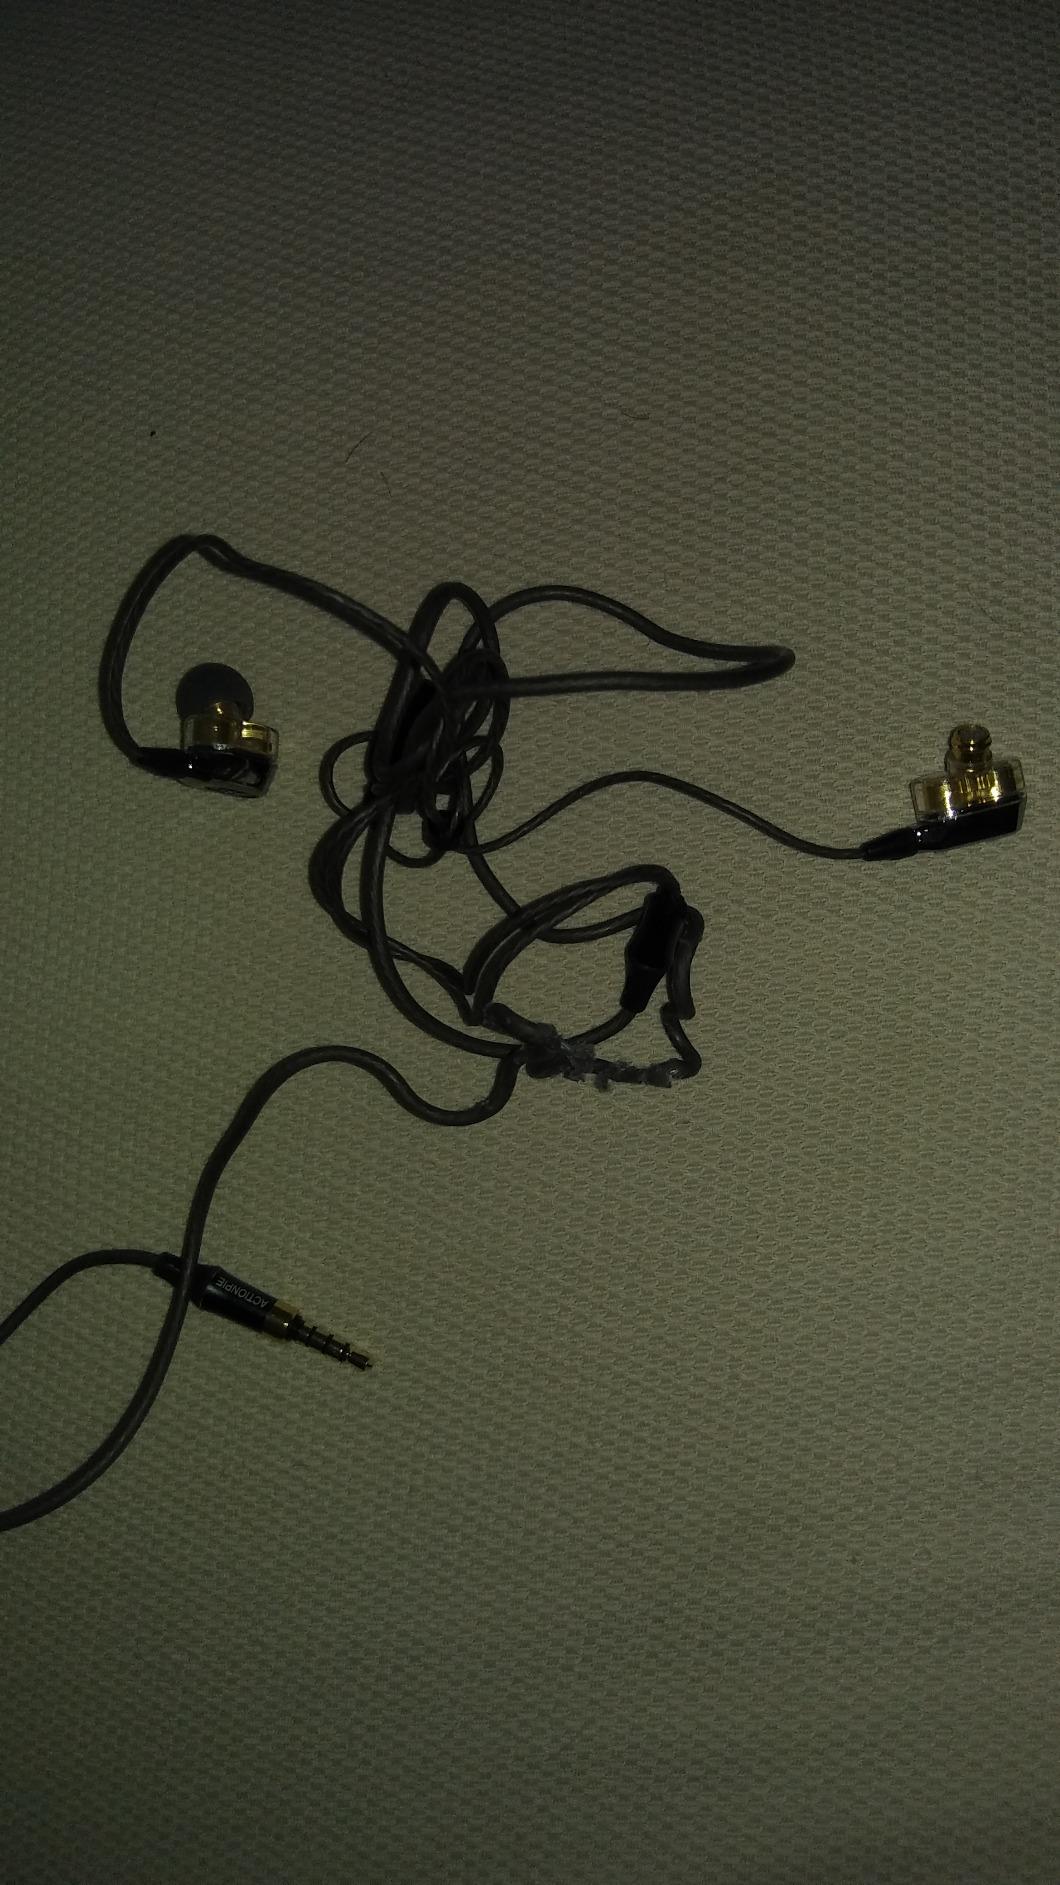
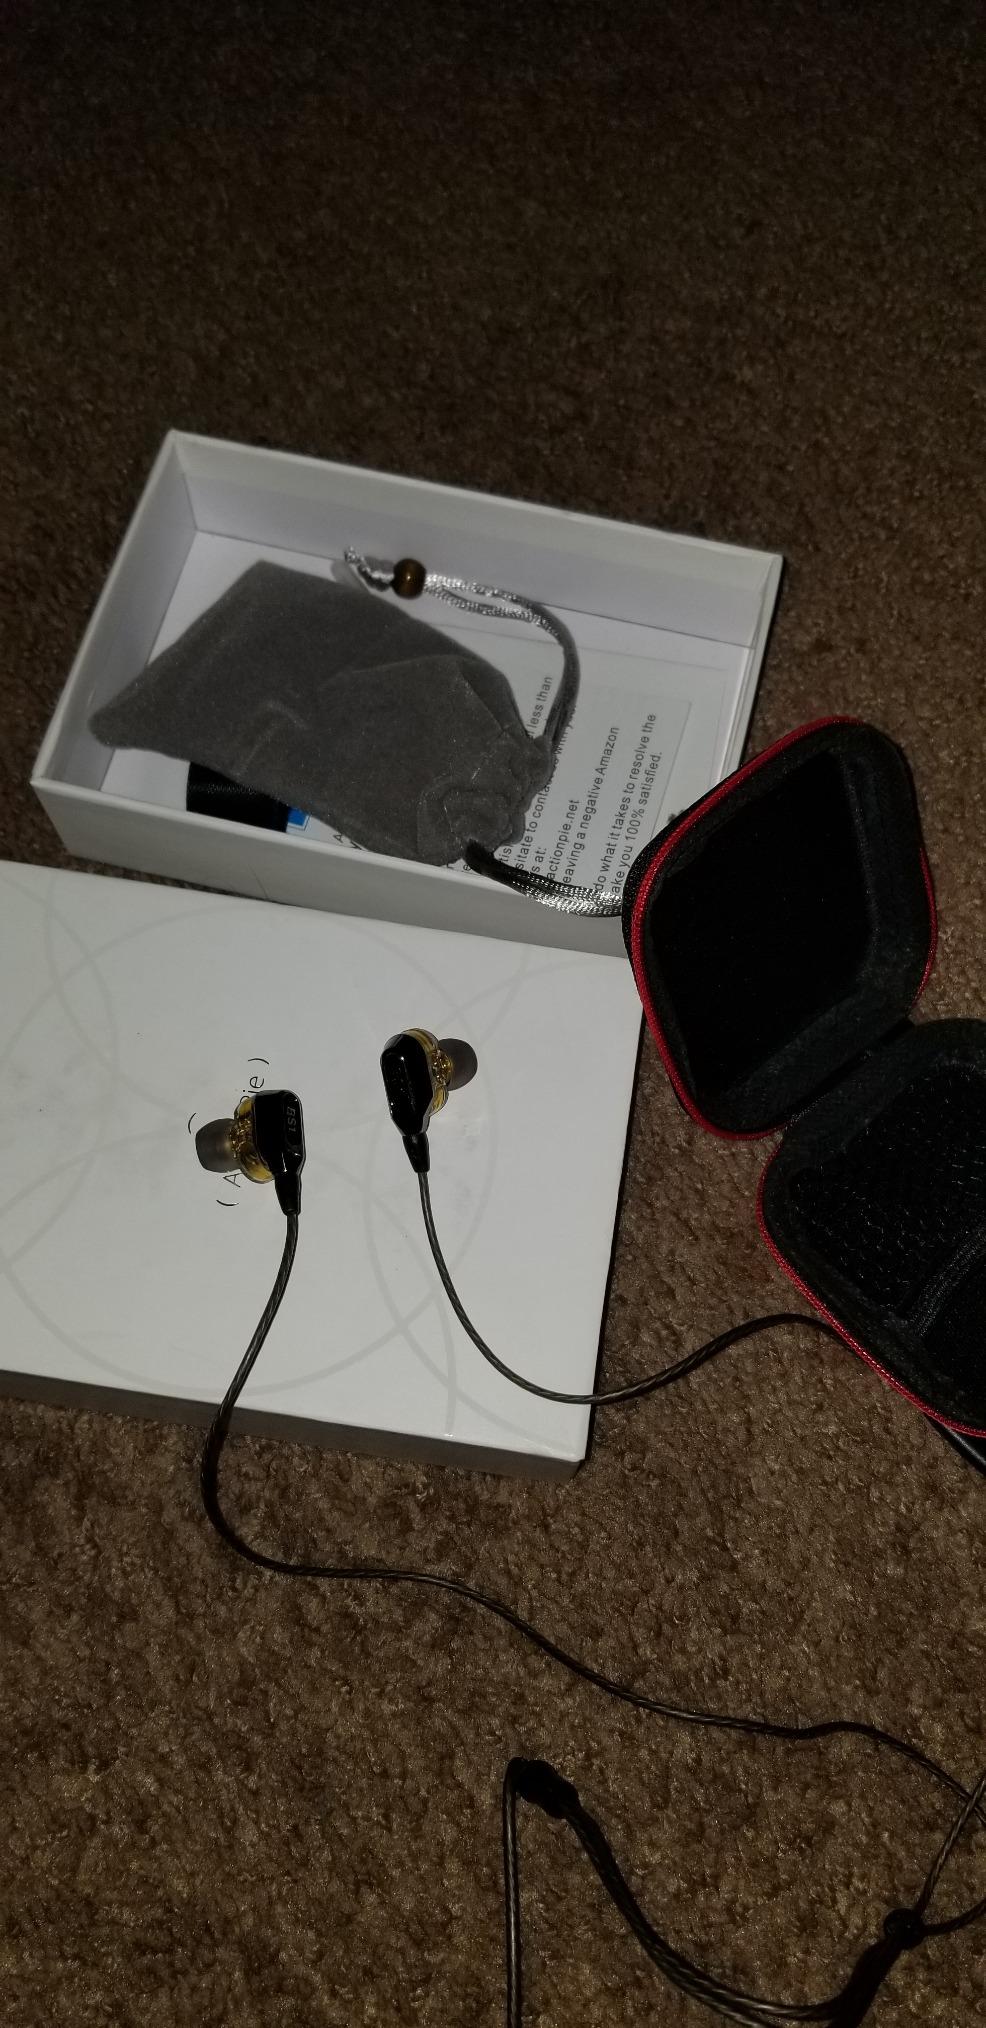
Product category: headphones
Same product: yes